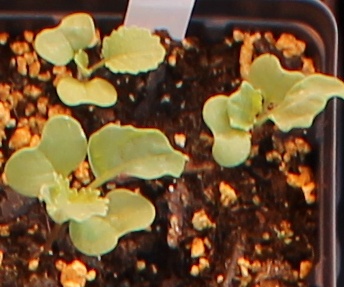
Label: Canola